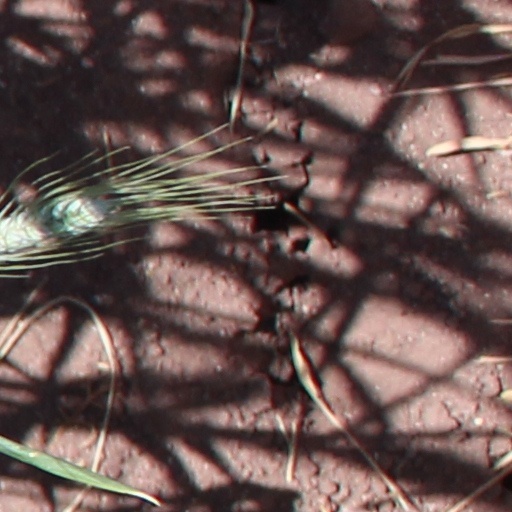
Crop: wheat